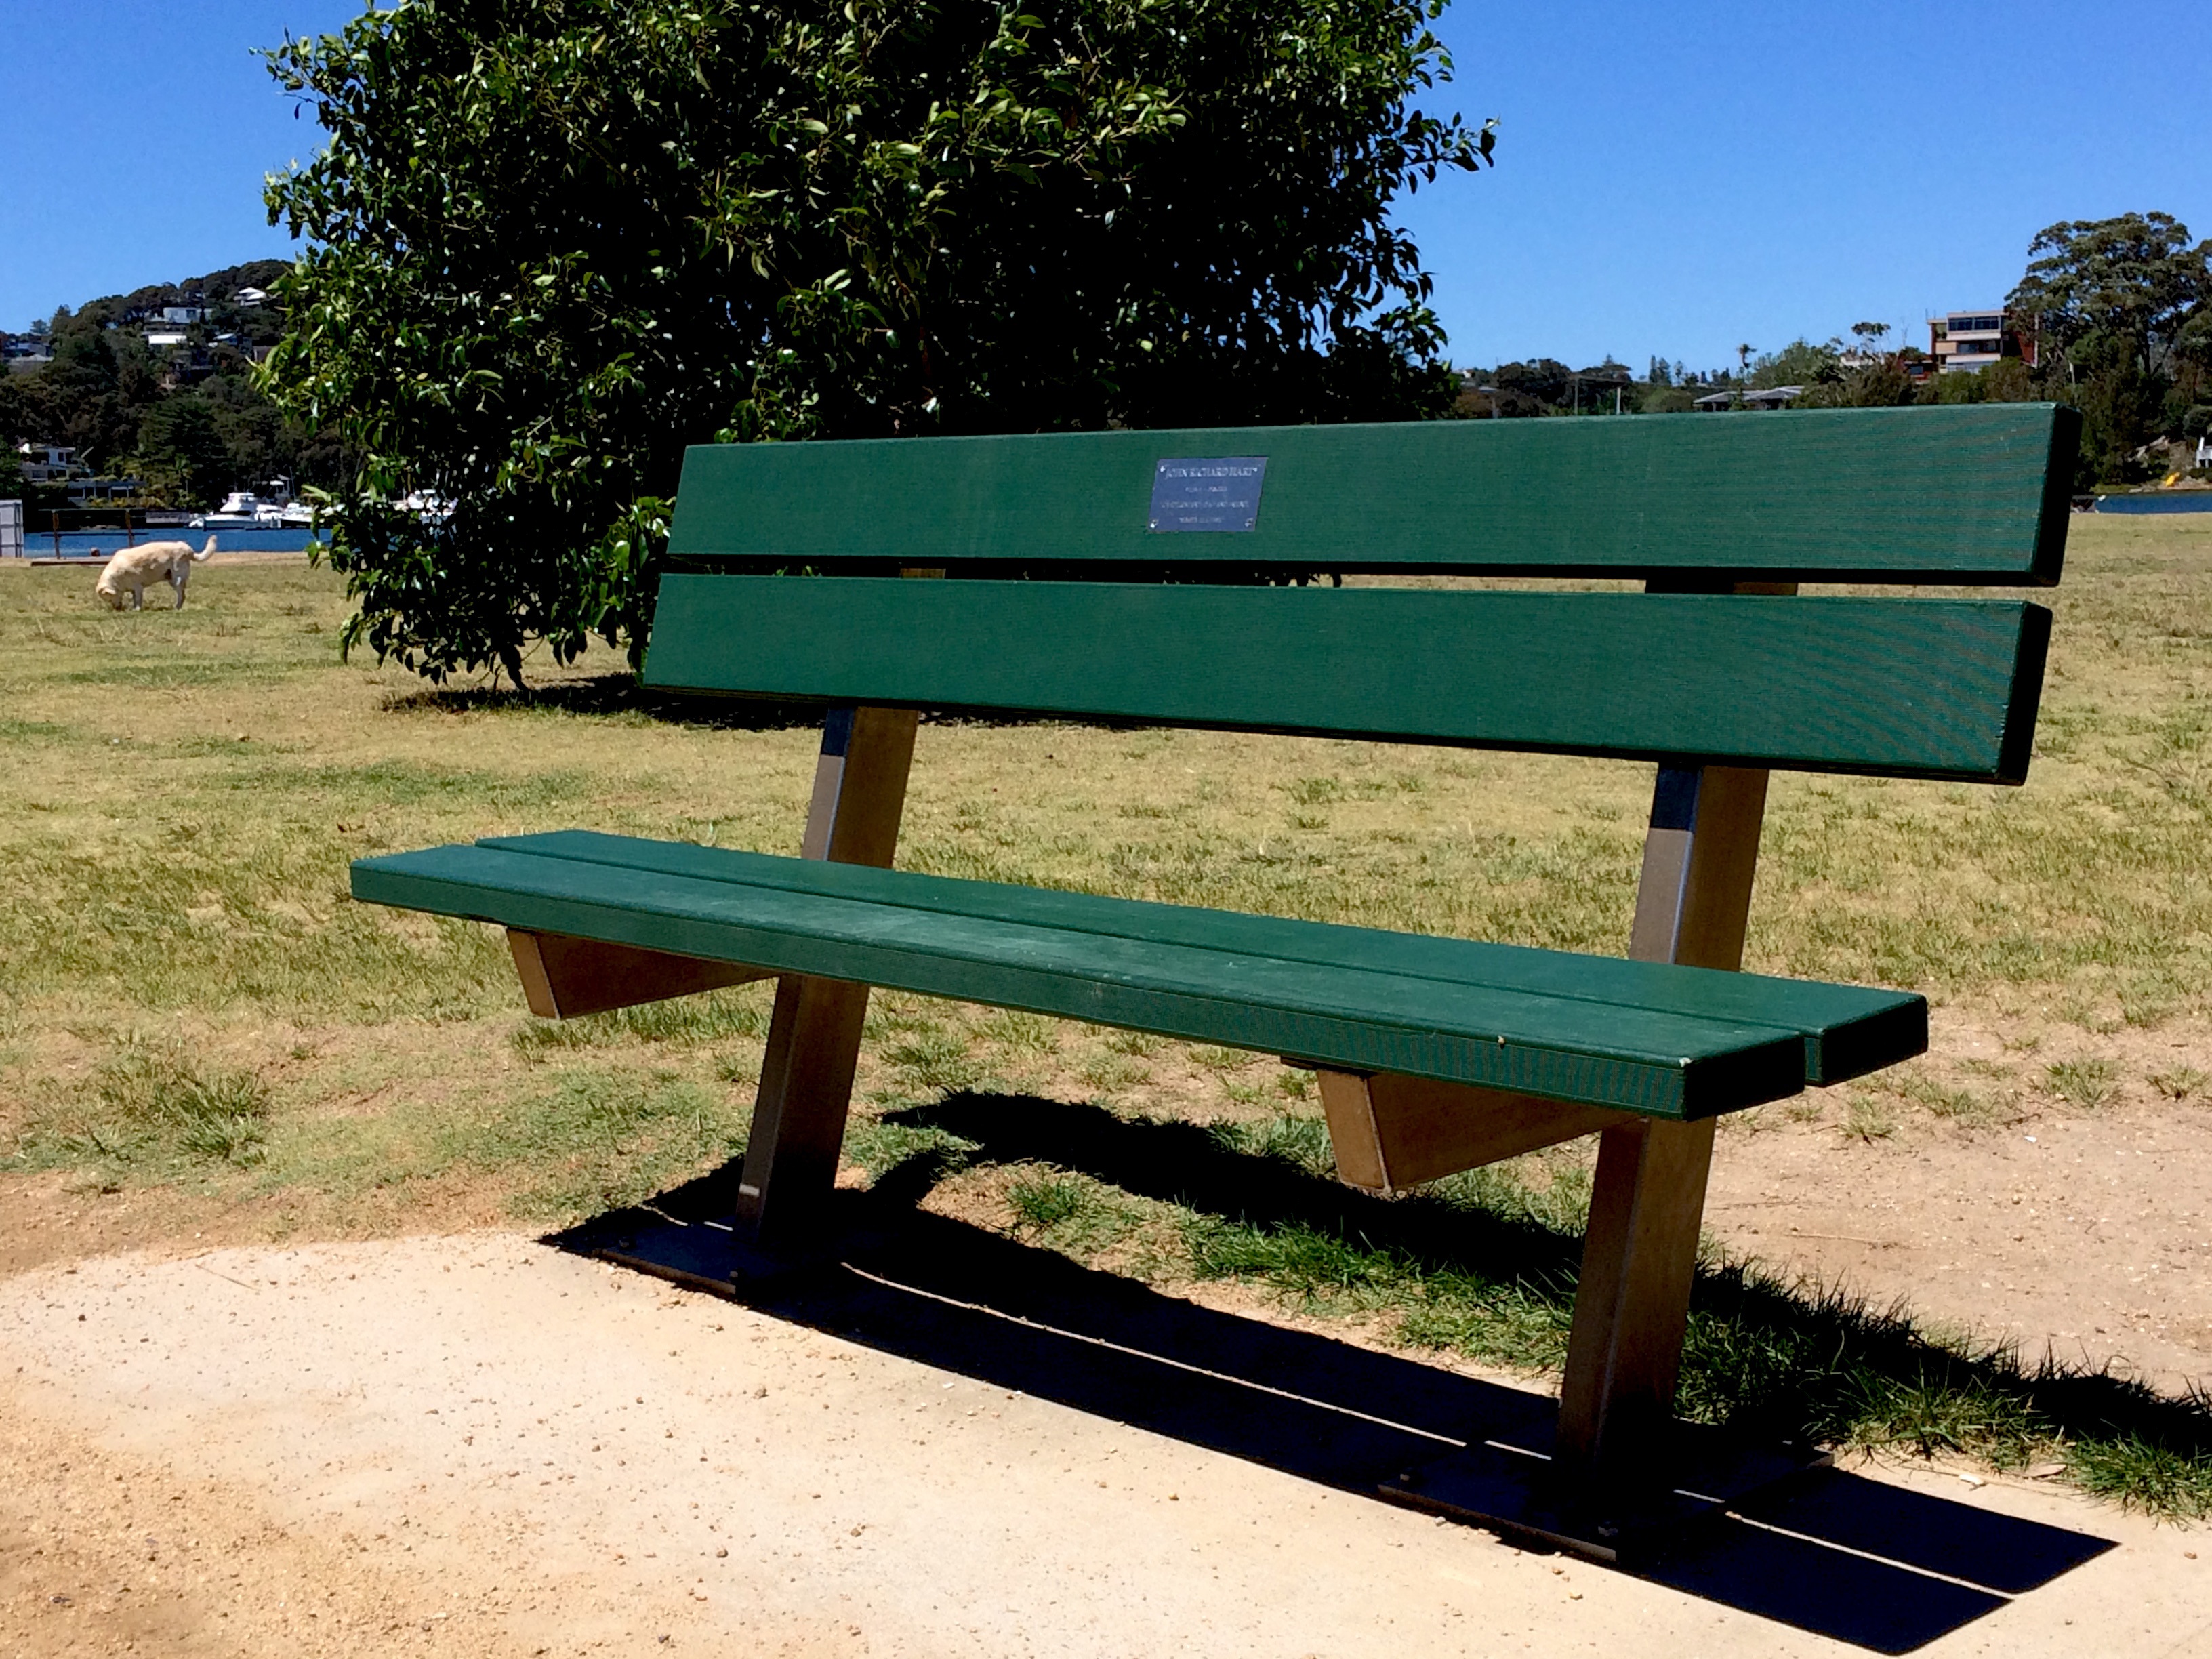
table, tree, grass, wood, bench, summer, green, vehicle, park, empty, furniture, park bench, public space, outdoors, playground, outdoor furniture, man made object, outdoor play equipment